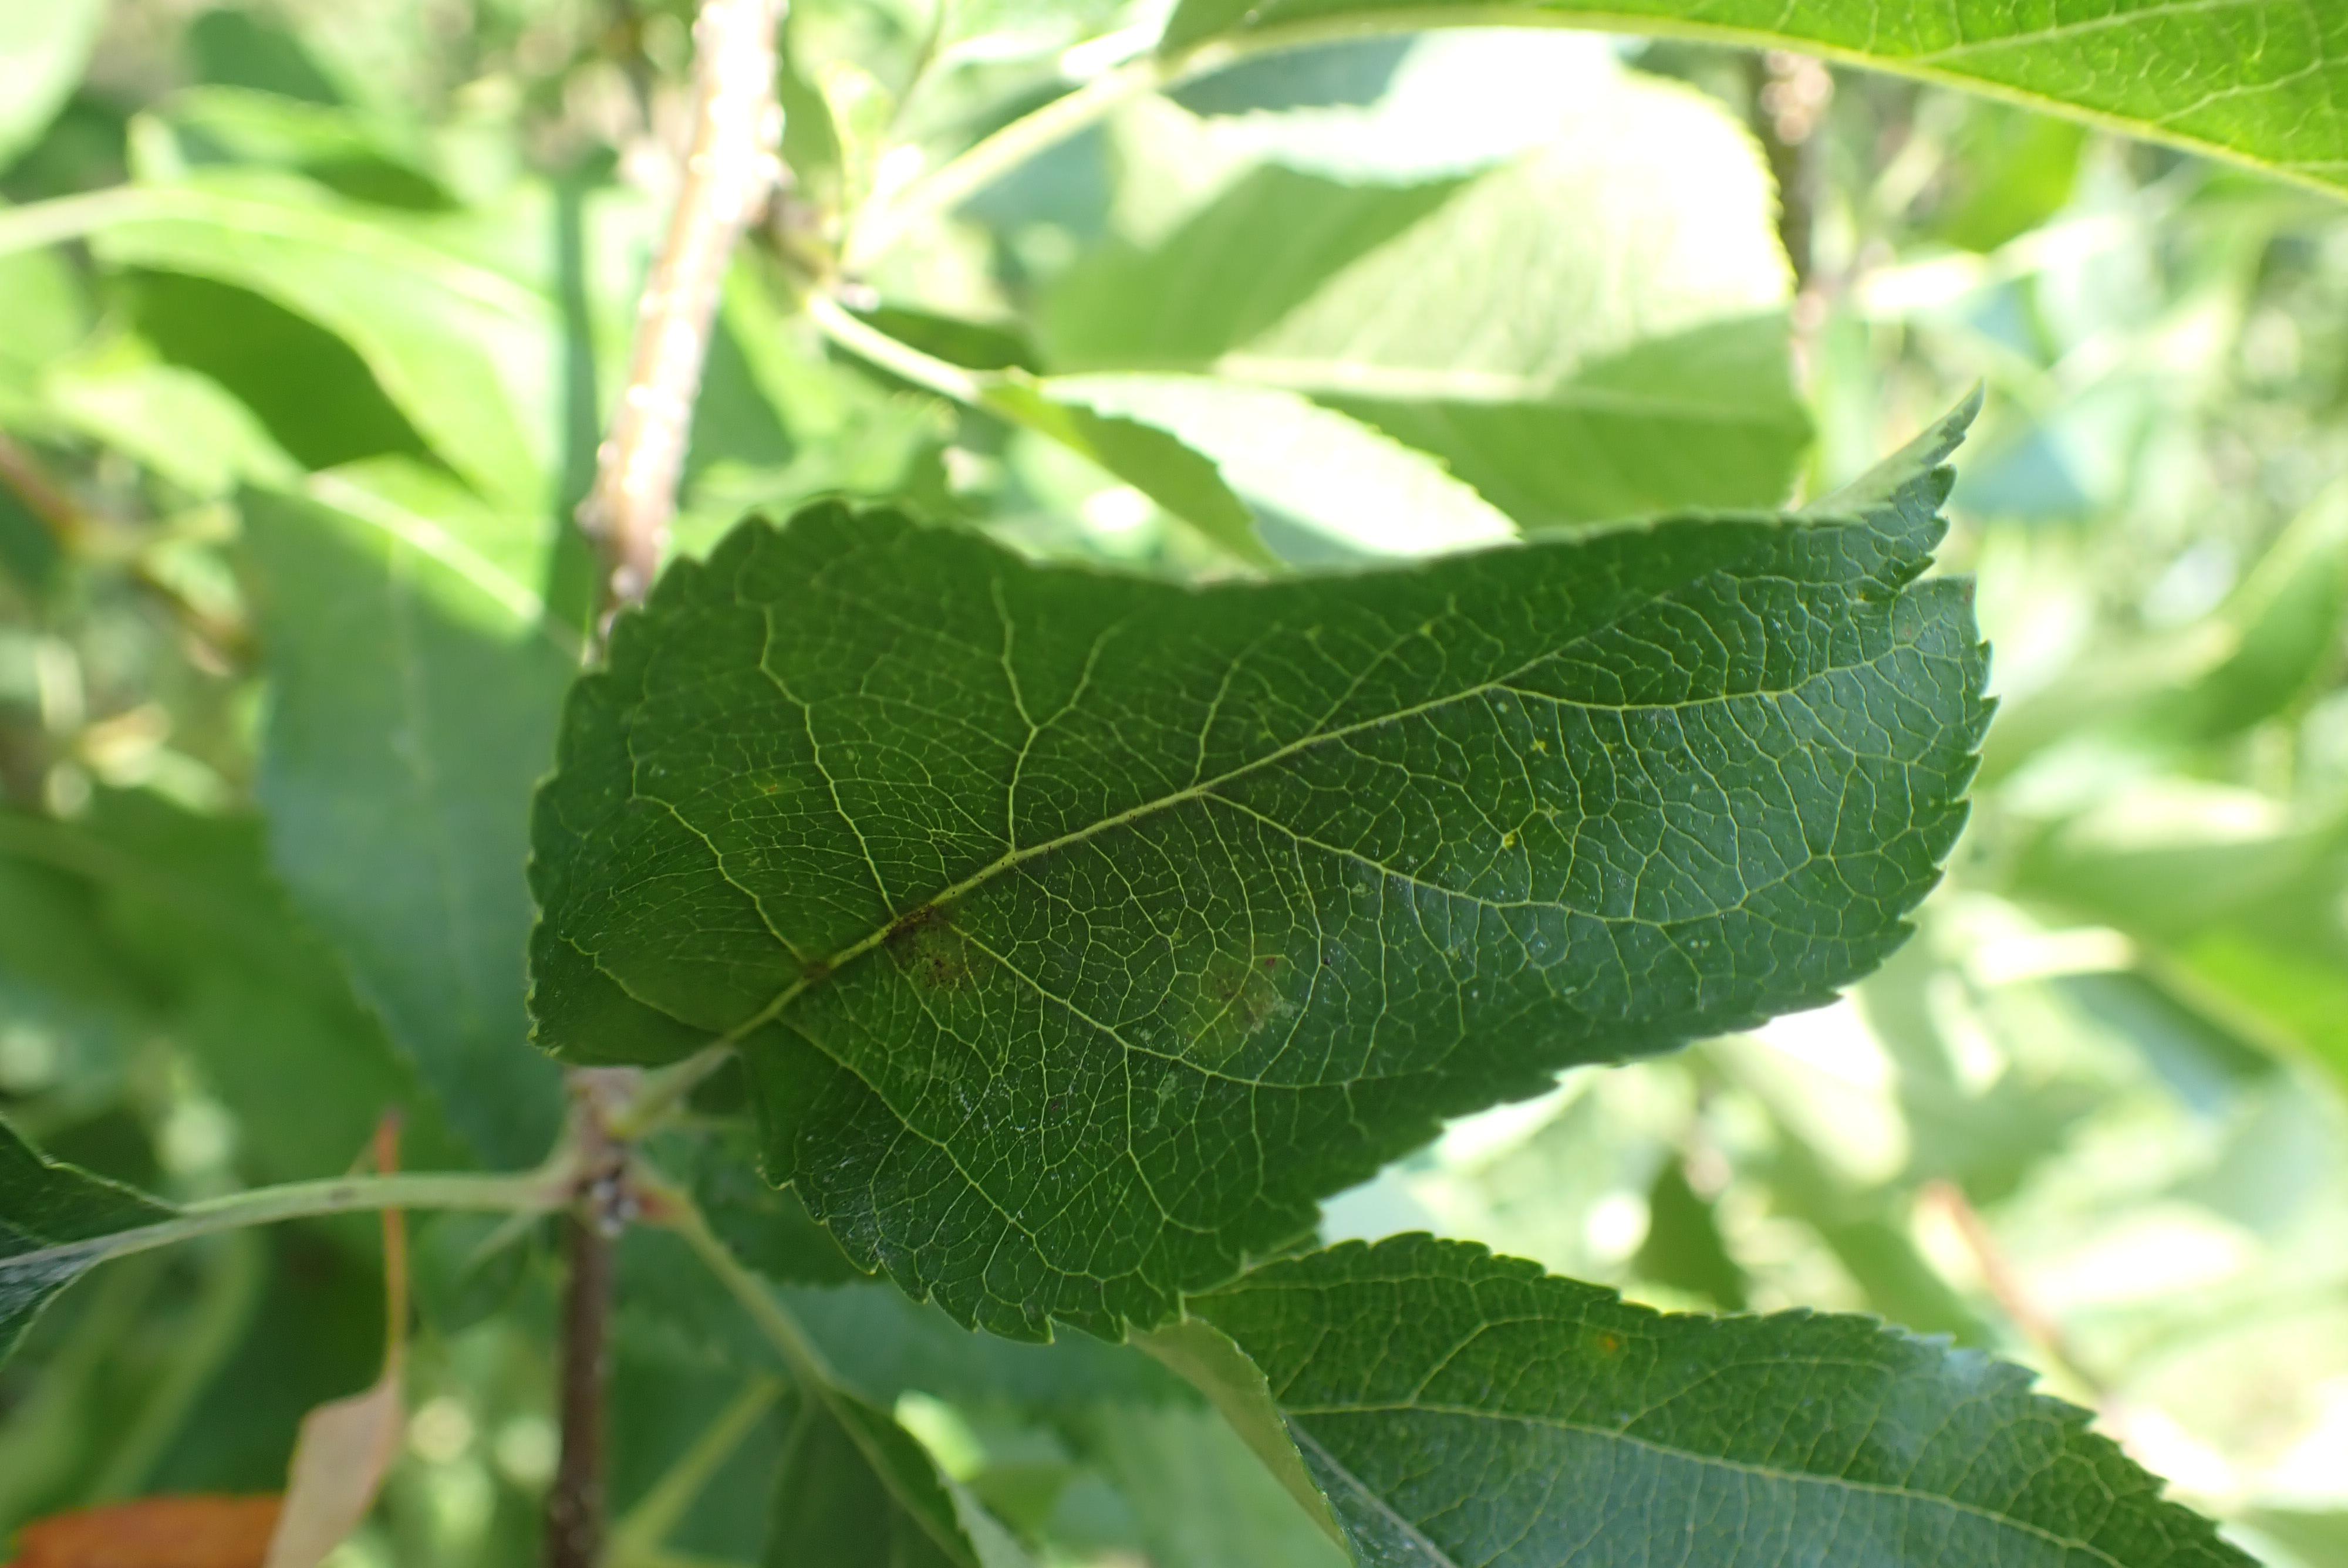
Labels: scab